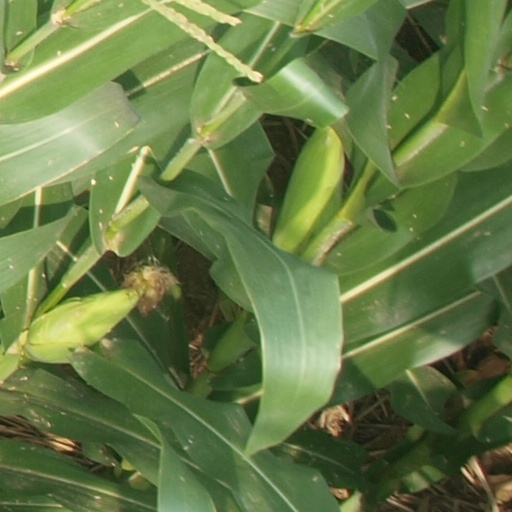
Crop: maize; corn